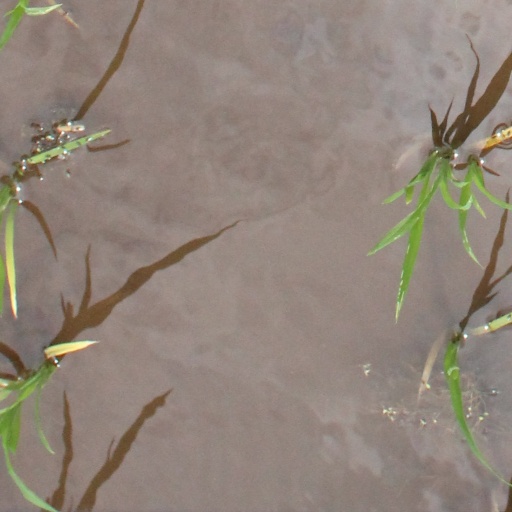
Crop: rice